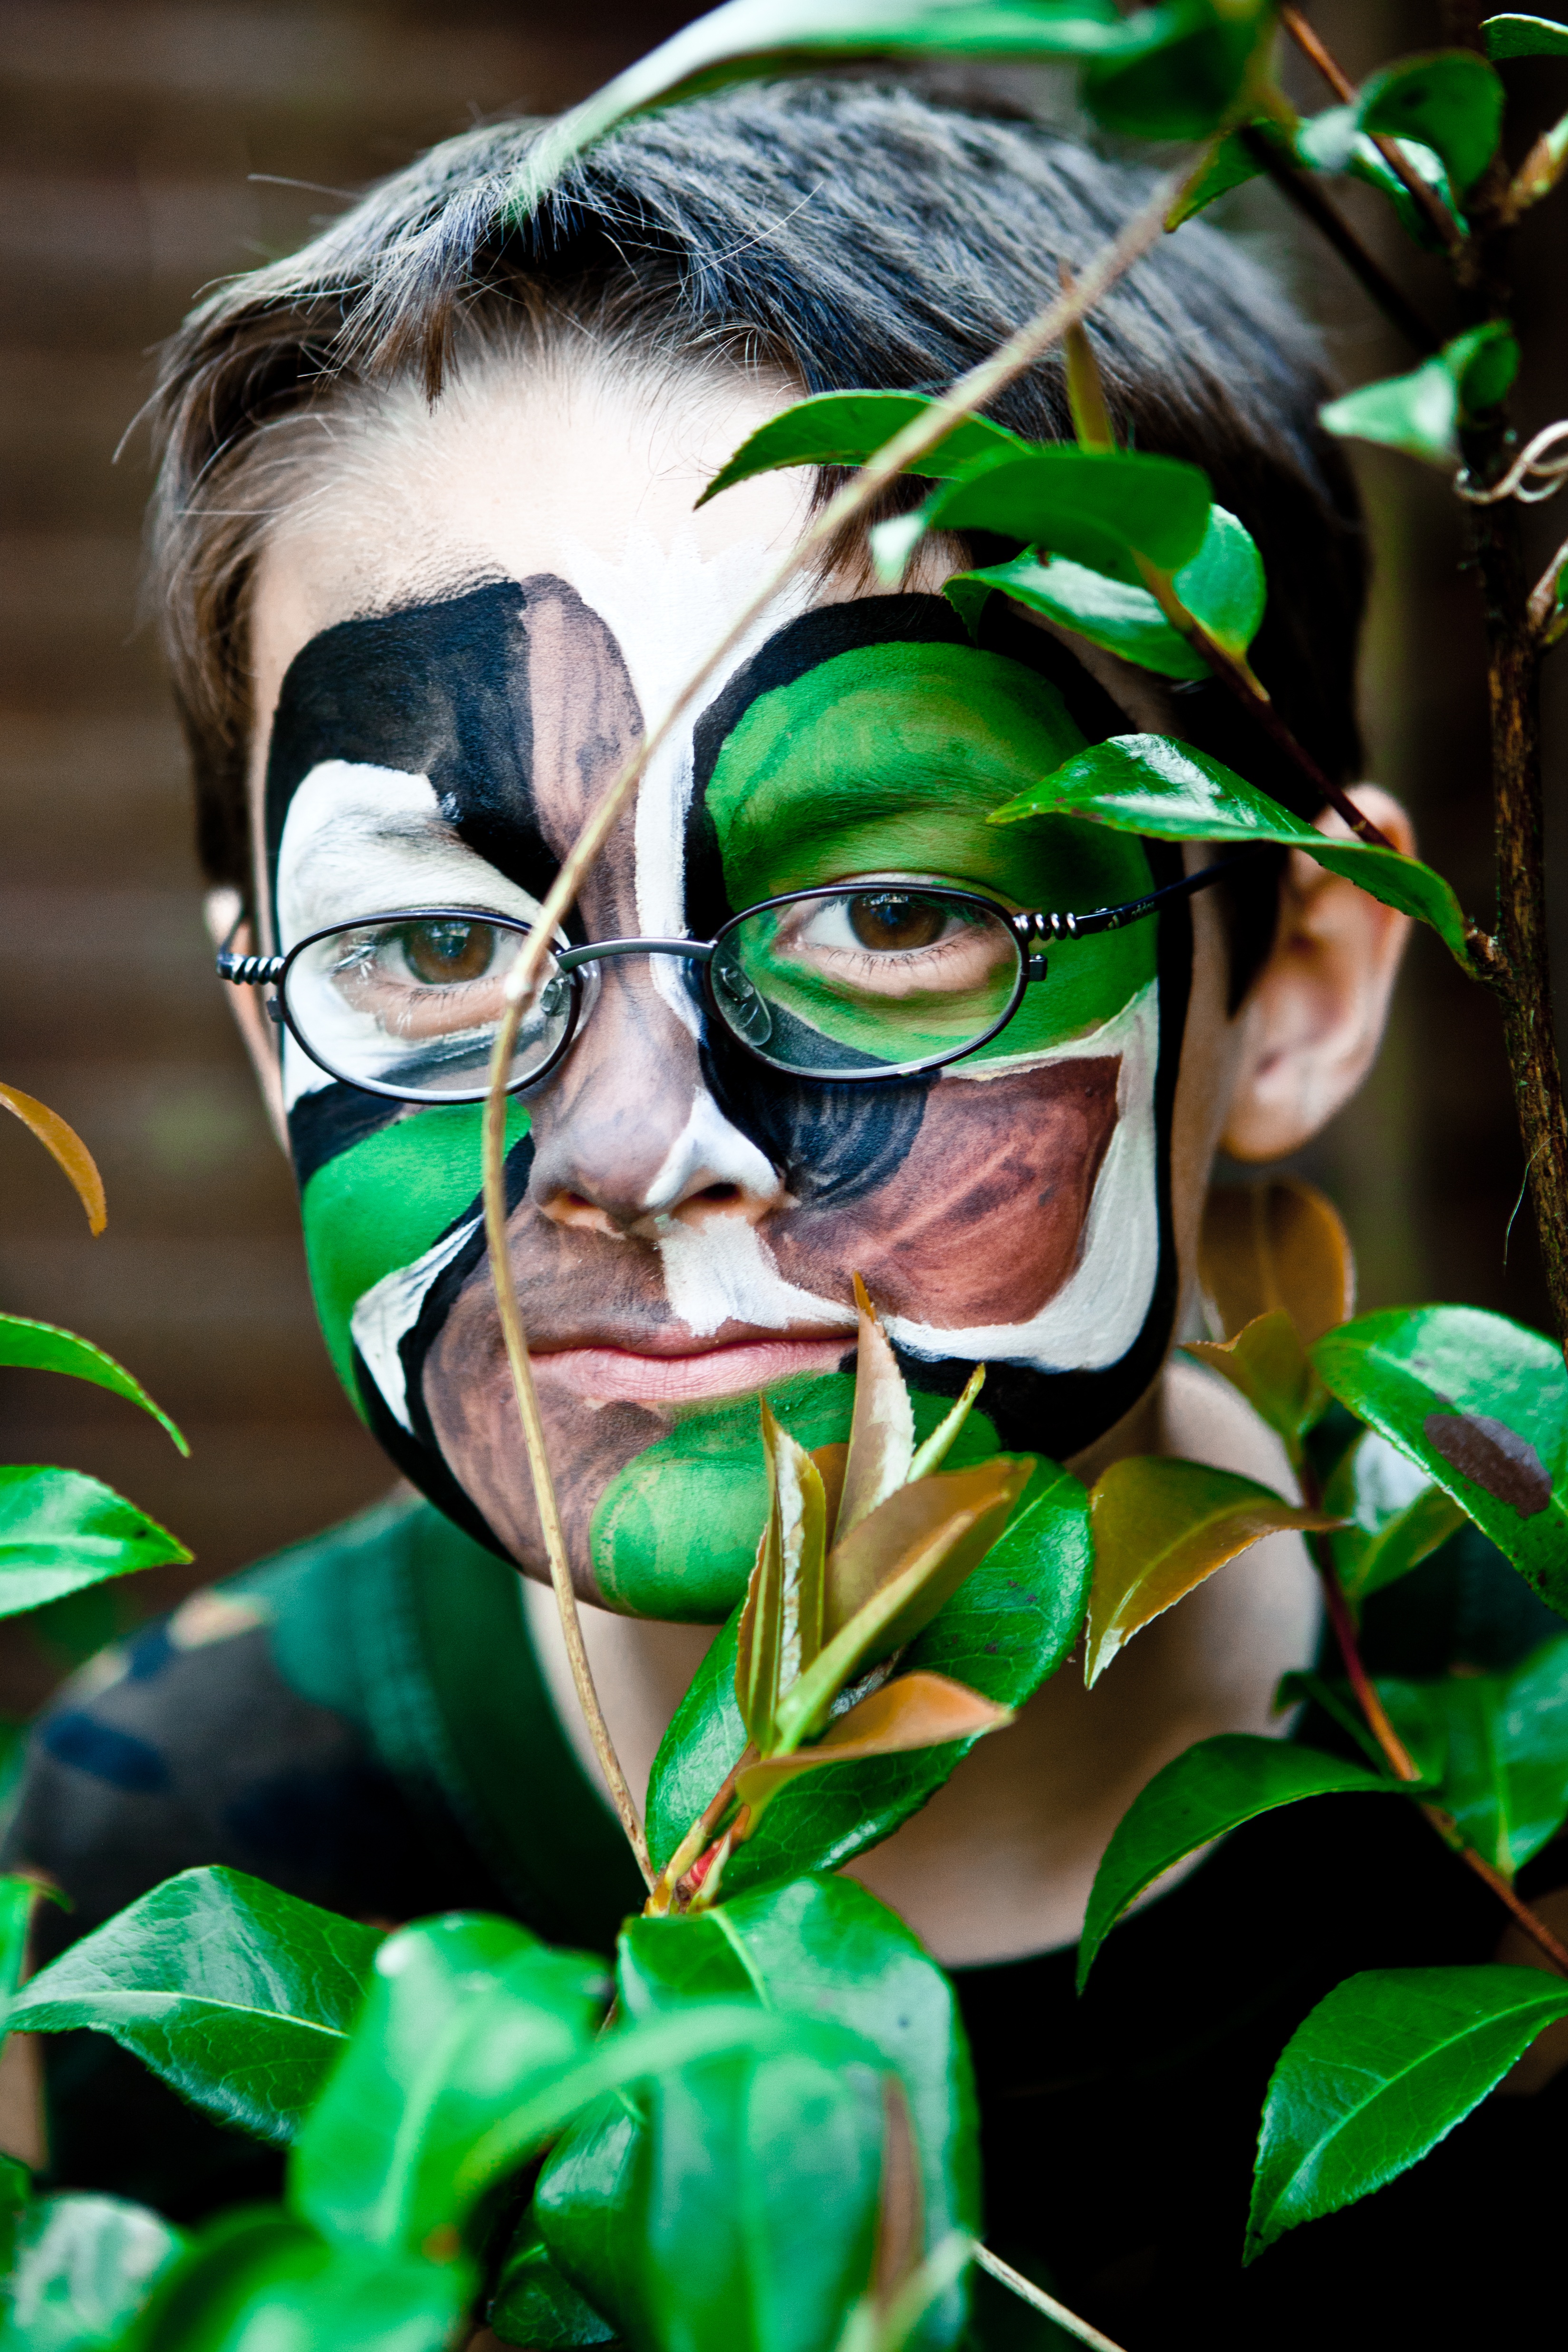
green, jungle, color, clothing, camouflage, glasses, head, hidden, costume, commando, hiding, saint patrick's day